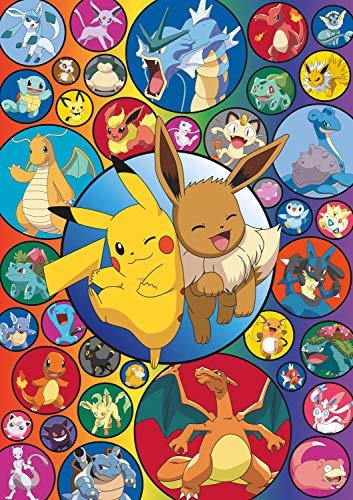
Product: Buffalo Games - Pokémon Bubble - 500 Piece Jigsaw Puzzle
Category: Toys & Games | Puzzles | Jigsaw Puzzles
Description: Official licensee of the Pokémon company international.
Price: $10.99
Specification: ProductDimensions:1.8x7.9x7.9inches|ItemWeight:13.6ounces|ShippingWeight:13.6ounces(Viewshippingratesandpolicies)|ASIN:B07Q47KFGS|Itemmodelnumber:3354|Manufacturerrecommendedage:14yearsandup